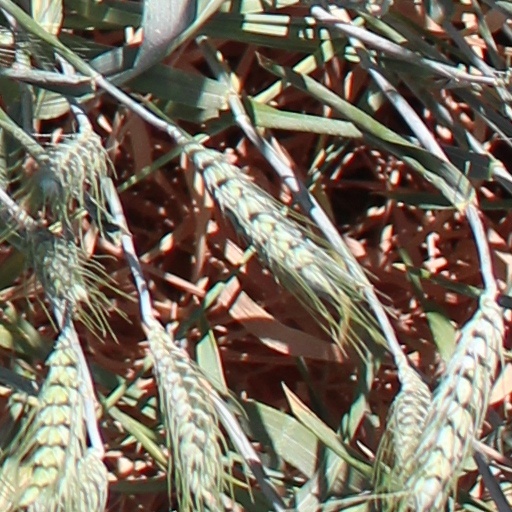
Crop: wheat